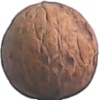
Label: Walnut 1